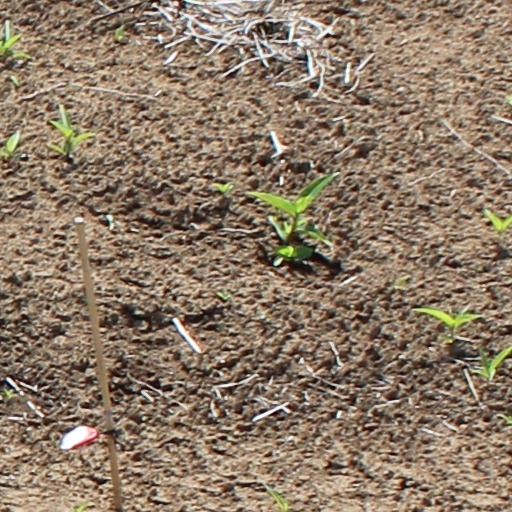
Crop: wheat